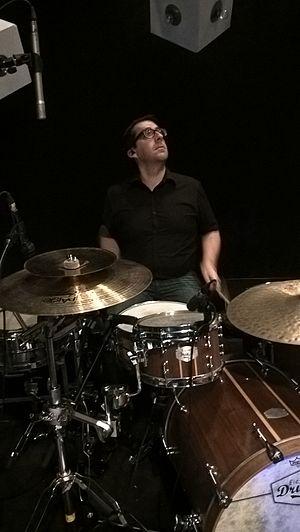
Hibu Corbel scène Novomax
Julien Corbel, dit Hibu, est un musicien français né le 2 juin 1979 à Nantes.